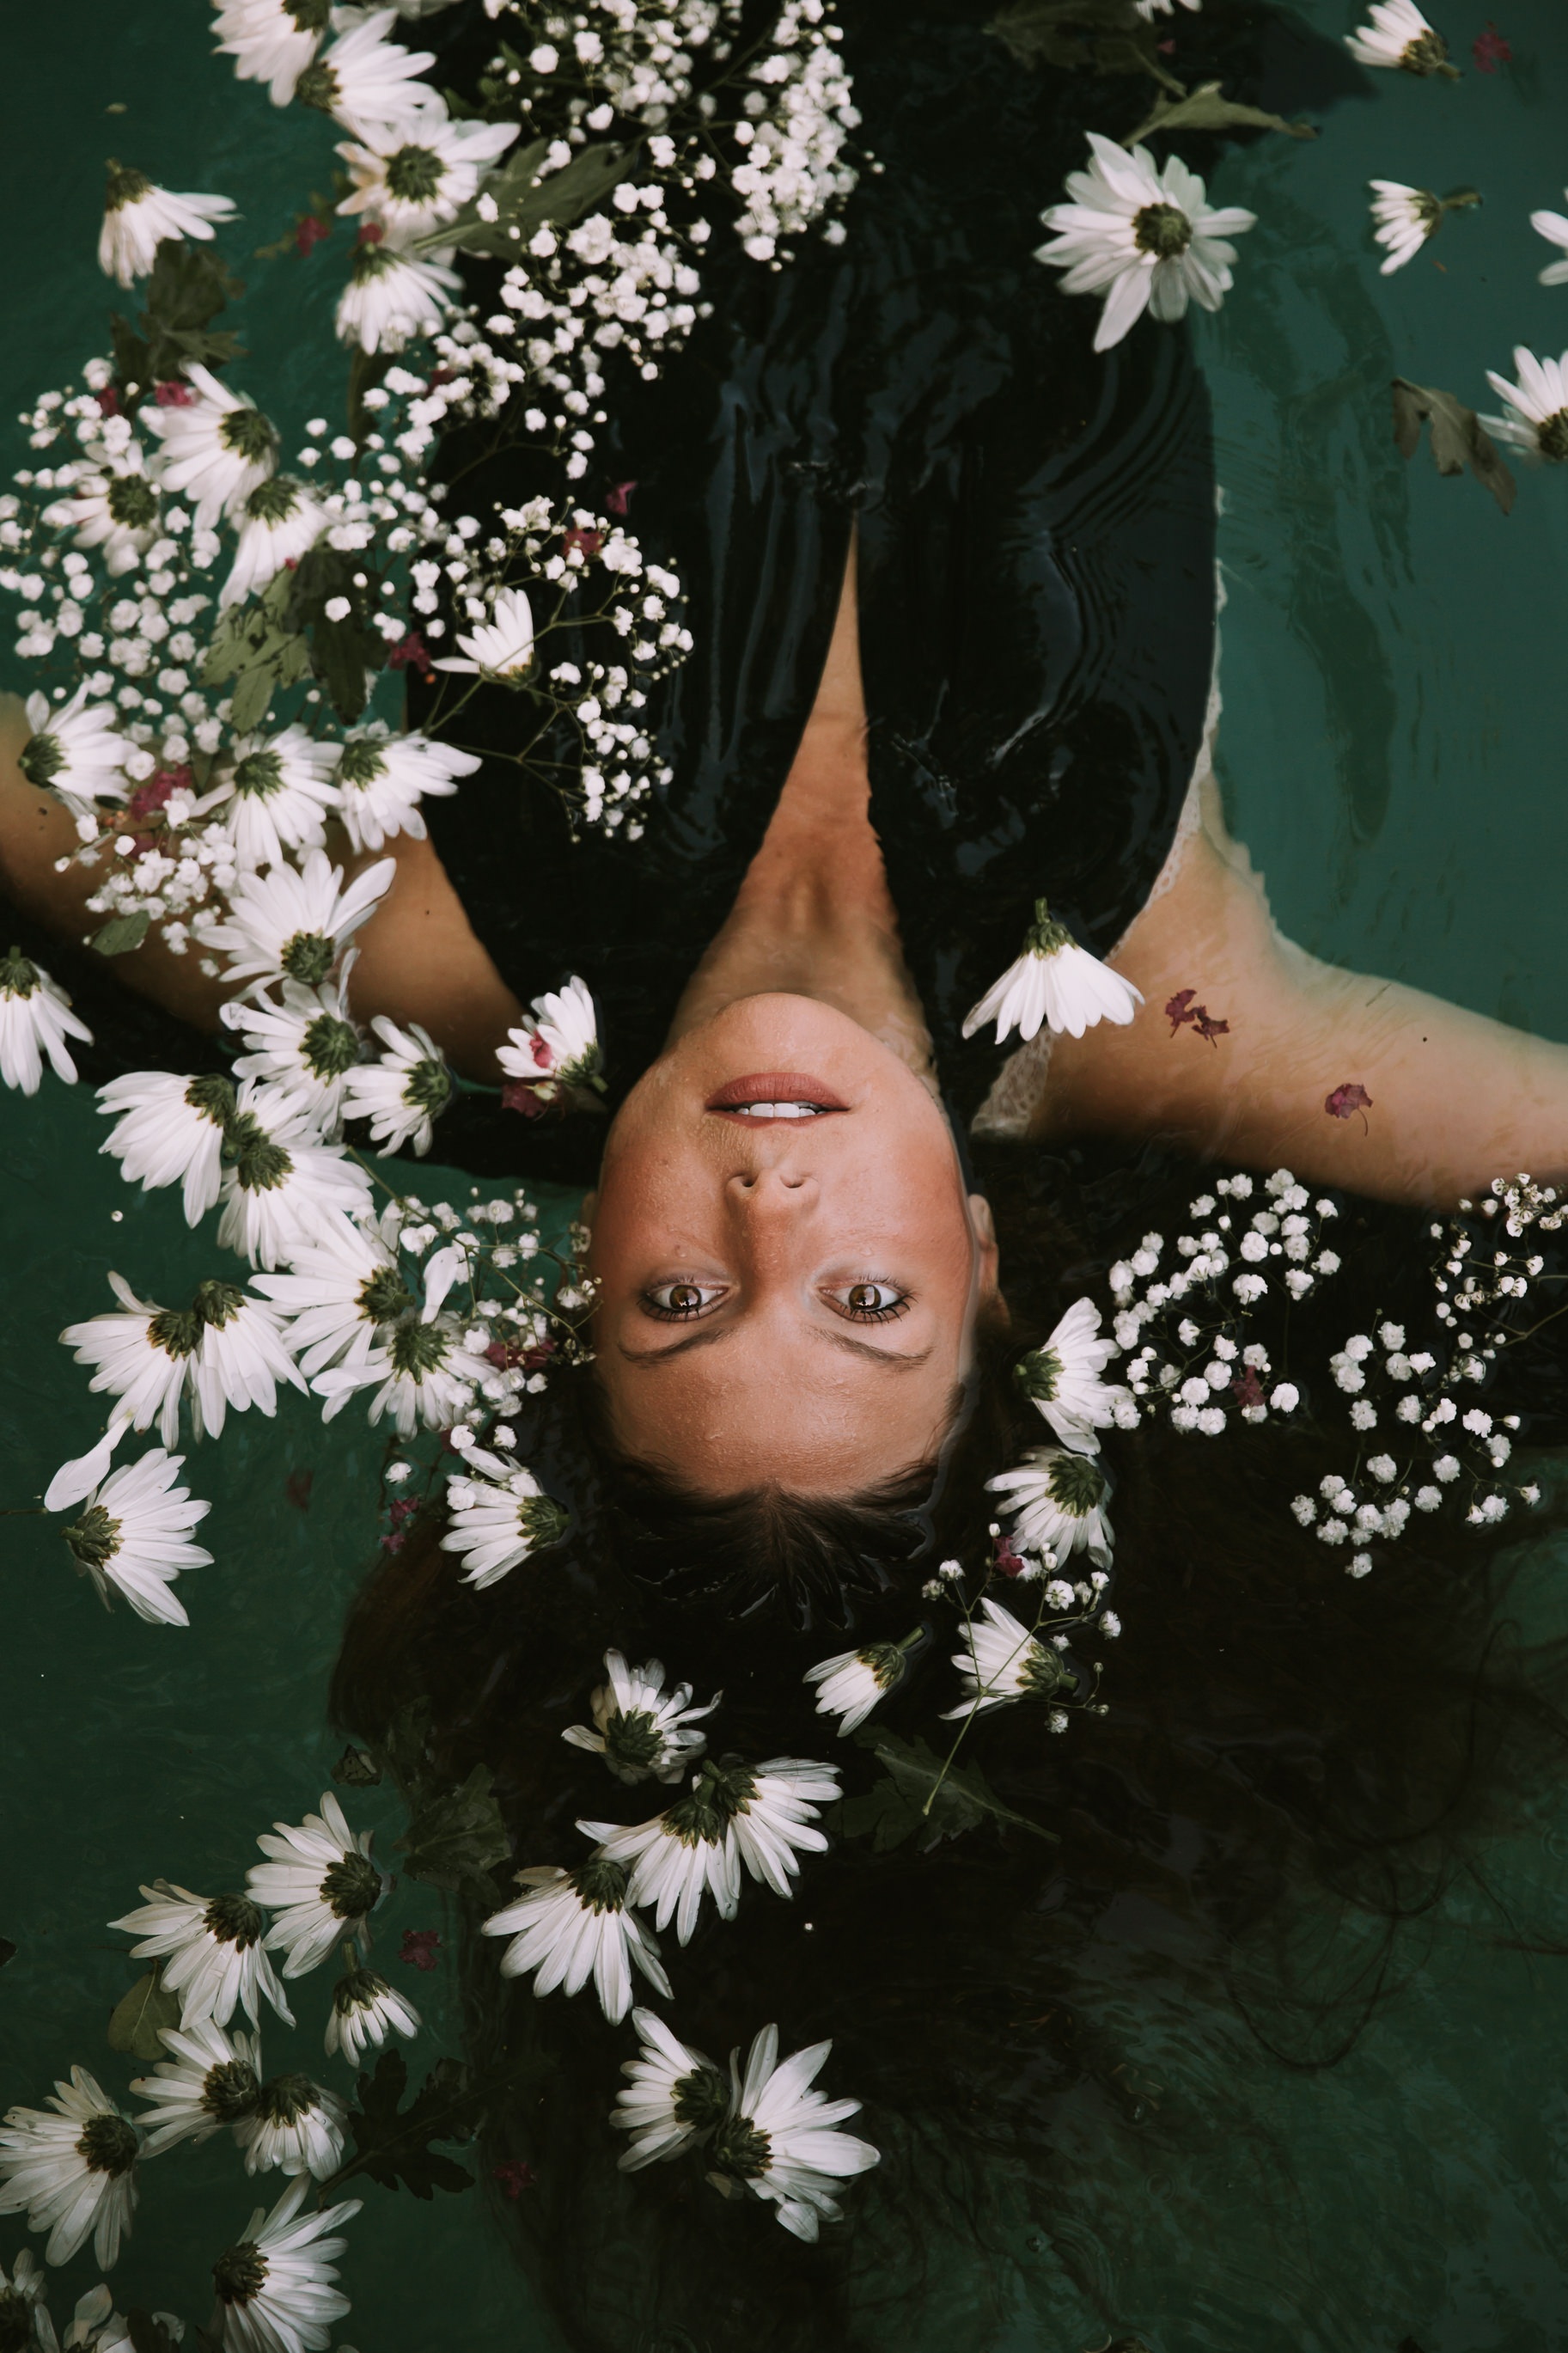
water, girl, woman, flower, model, spring, floating, flora, flowers, dress